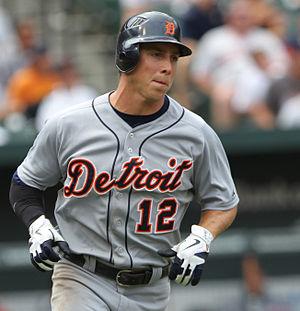
Andrew Lee Dirks est un voltigeur des Ligues majeures de baseball sous contrat avec les Blue Jays de Toronto.